Jean-Côme Noguès

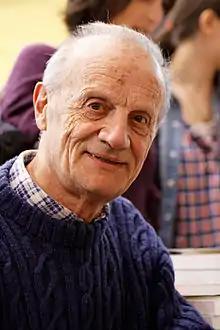

Jean-Côme Noguès (born 28 February 1934) is a French children's author from Castelnaudary